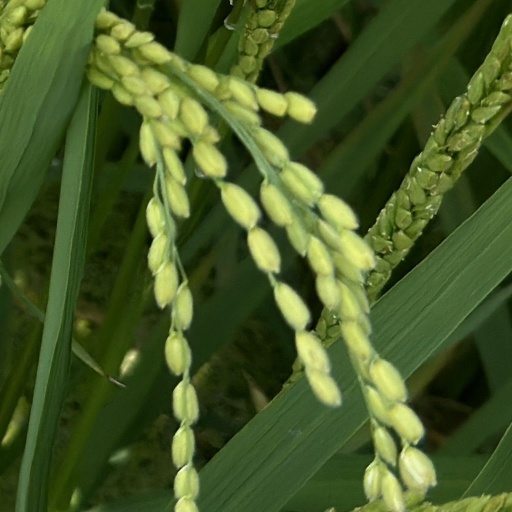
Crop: rice